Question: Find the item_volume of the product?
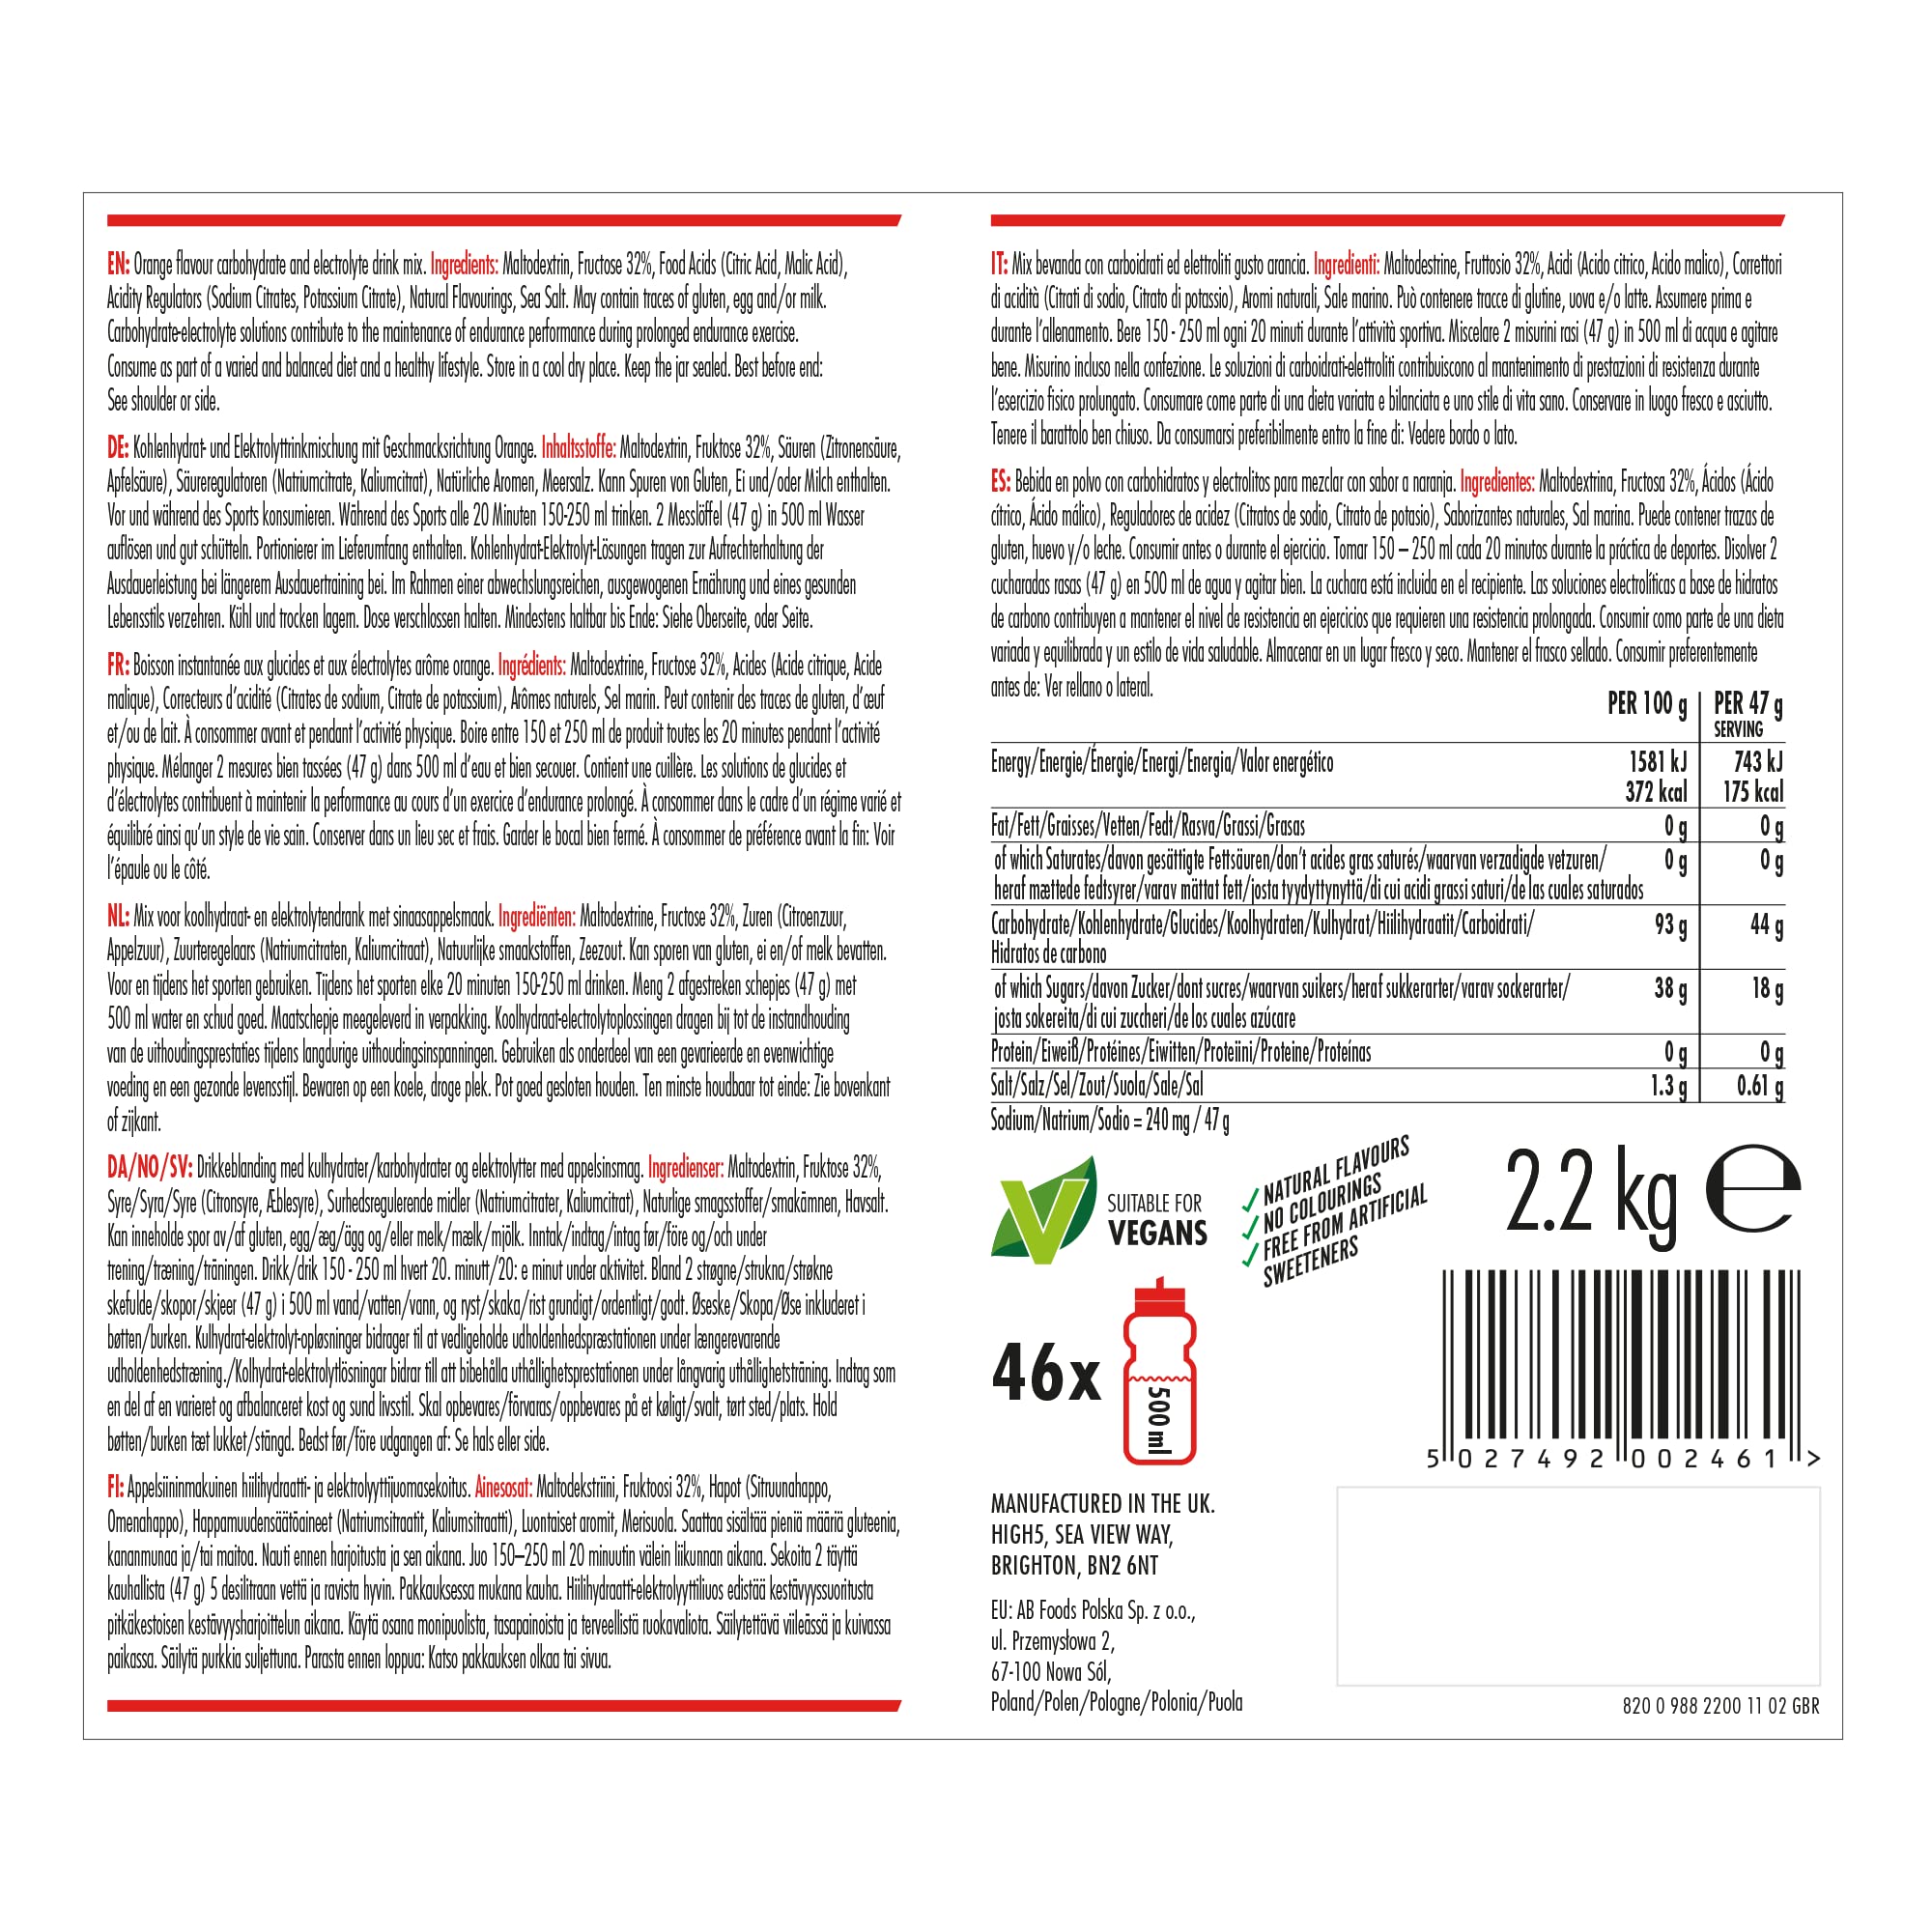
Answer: [150.0, 250.0] millilitre